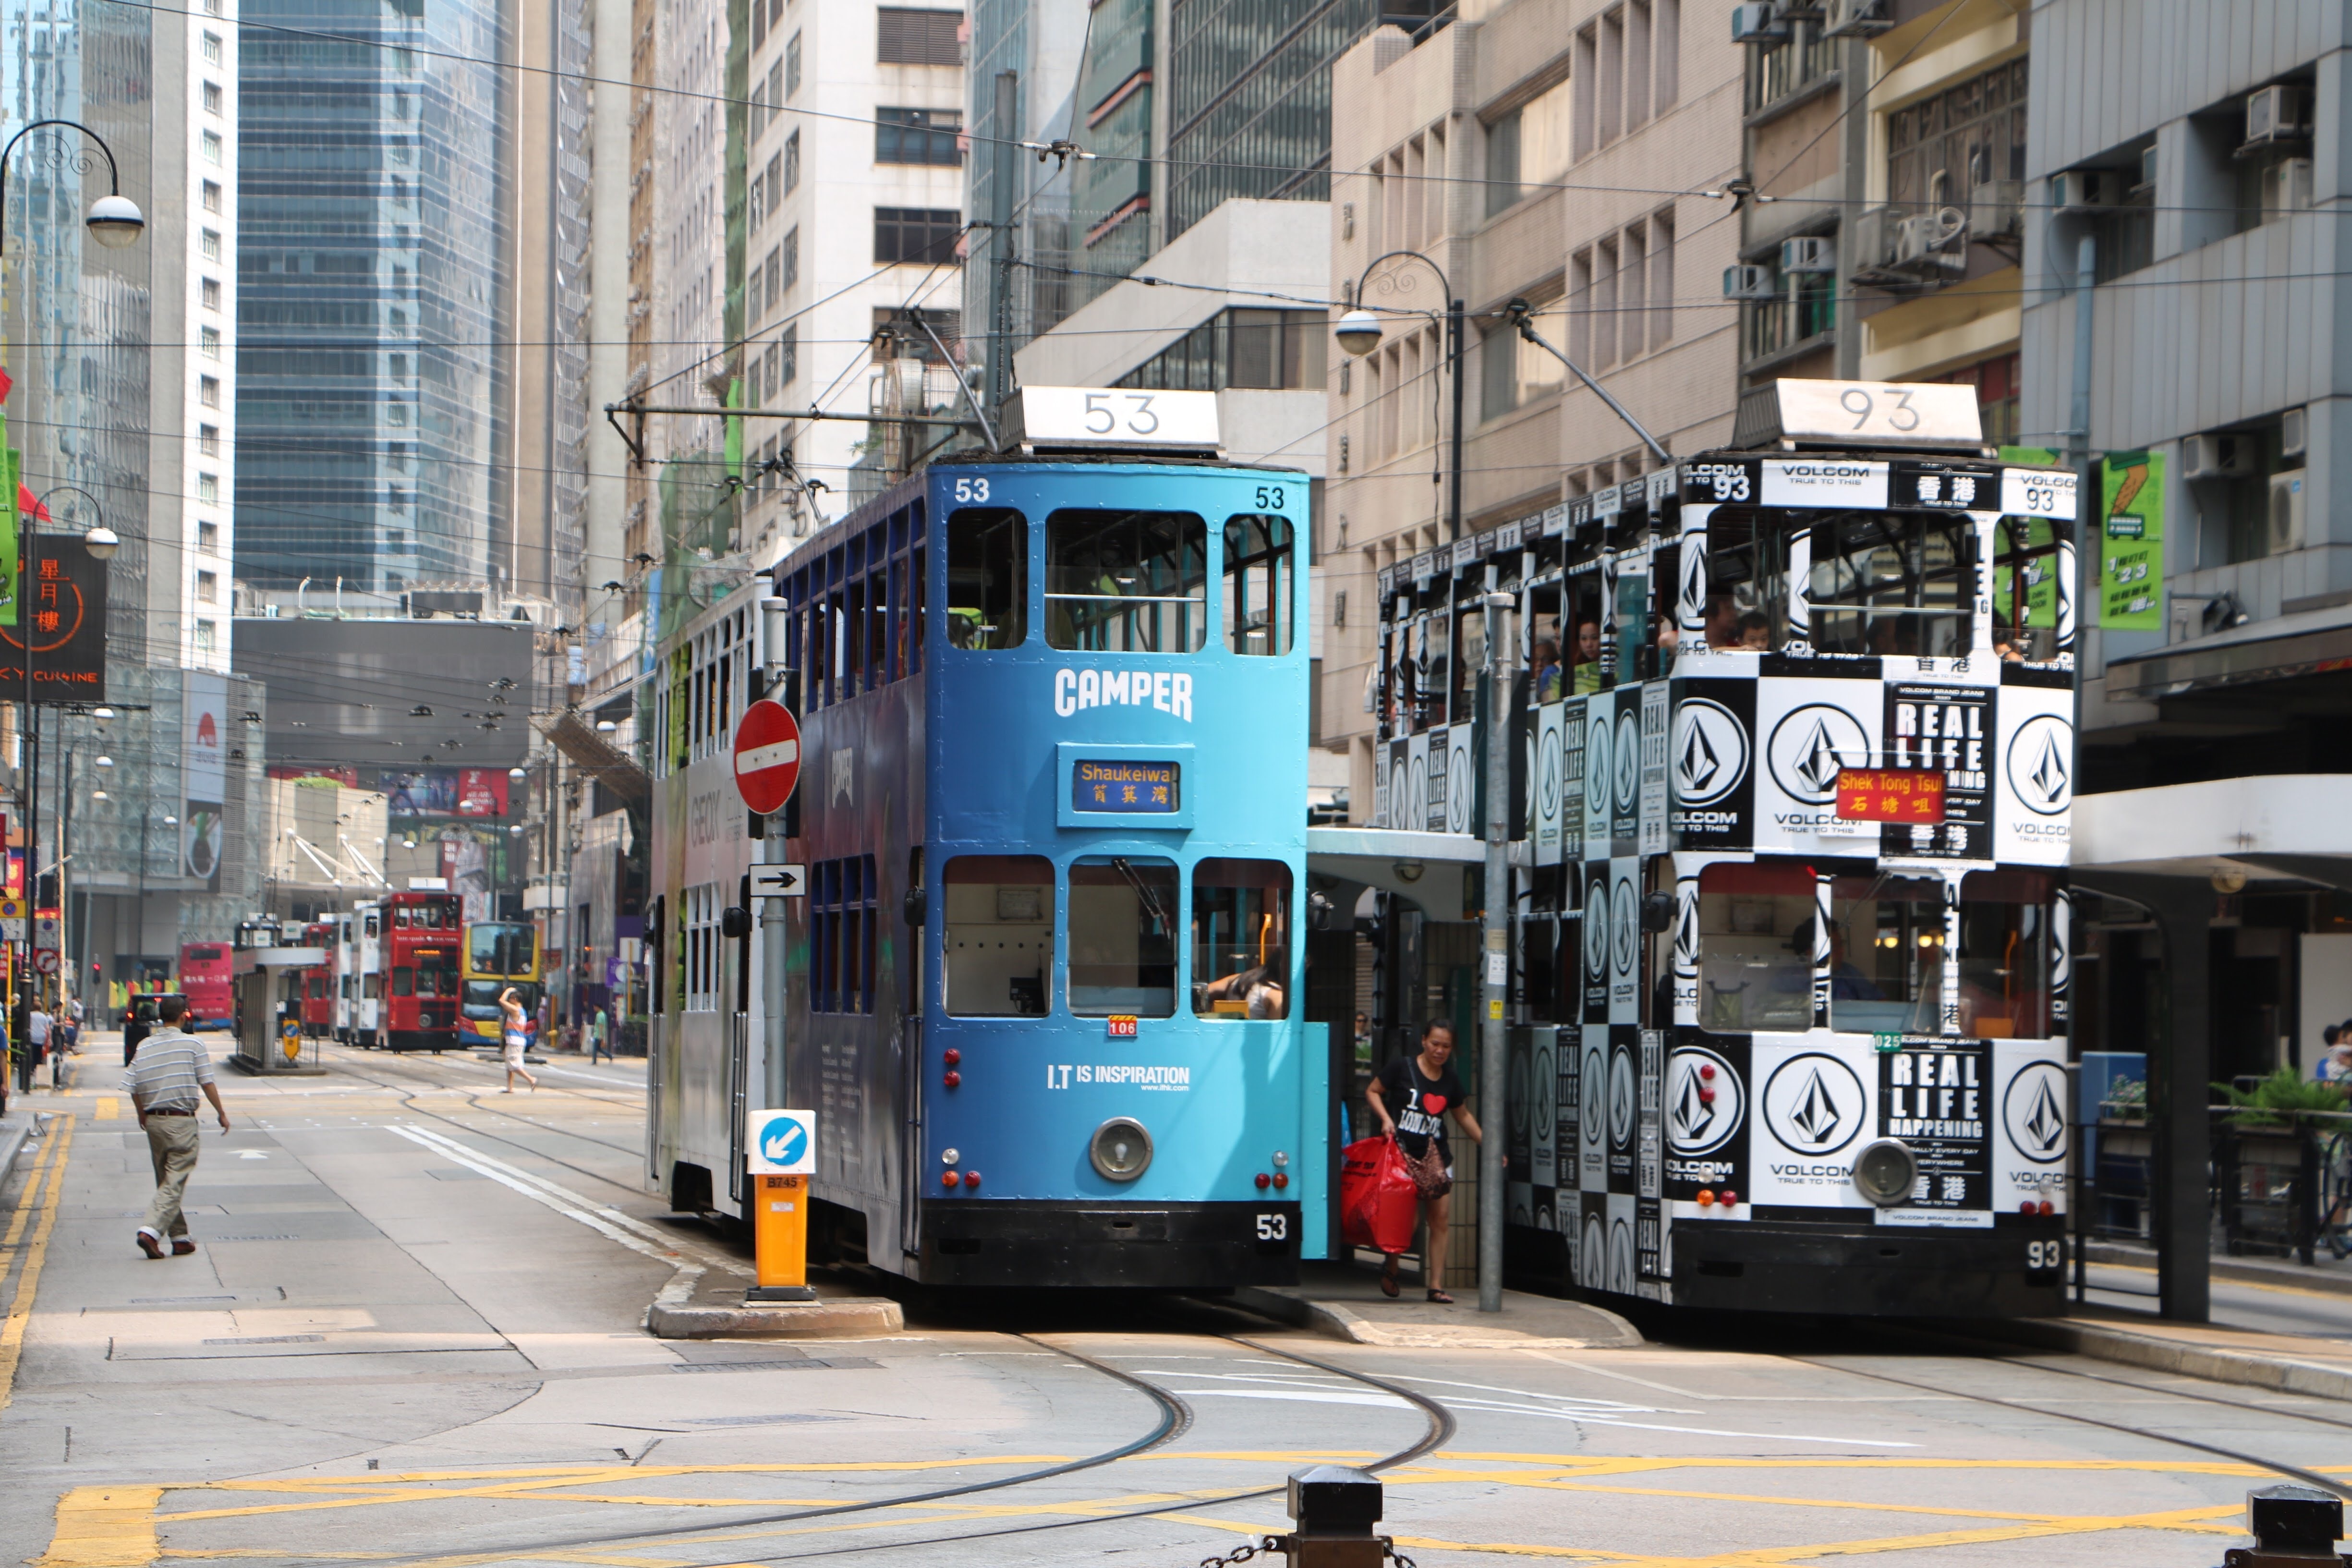
outdoor, street, tram, transport, vehicle, asia, lane, public transport, hong kong, tramline, land vehicle, ding ding, mode of transport, metropolitan area